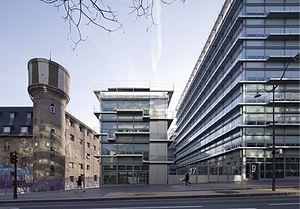
Les frigos, Immeuble de Bureaux, par Francis SOLER
Francis Soler, né en 1949 à Alger en Algérie, est un architecte français, lauréat en 1990 du Grand prix national de l'architecture.